Extremis (Doctor Who)

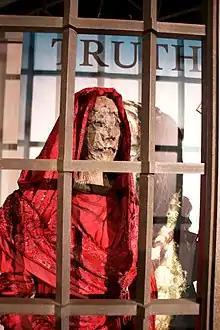
A Monk, on display at a Doctor Who exhibition

Bill and Nardole enter the portal to CERN, finding all the scientists are prepared to kill themselves. A scientist demonstrates that every time he asks them for a random number, all of them say the same one. The two flee back to the hub. Nardole realises the portals are actually computer projections, and when he steps out of the projections, he disappears. A distraught Bill follows a trail of blood through a portal, finding herself in the Oval Office of the White House, where the Doctor is waiting. The Doctor explains that "Veritas" describes a "demon" planning to invade Earth by creating detailed simulations of it to practice invasion. Simulacra within these "shadow worlds" can discover the false reality as they can only come up with pseudo-random numbers, leading them to commit suicide to escape the simulation. He reveals that everyone is simply simulacra within a simulation. A Monk appears, and Bill disintegrates the same way Nardole did. The Doctor tells the alien that the Earth will be ready as he has been recording everything through his sonic glasses and emails the recording, titled "Extremis", to his real-world self.